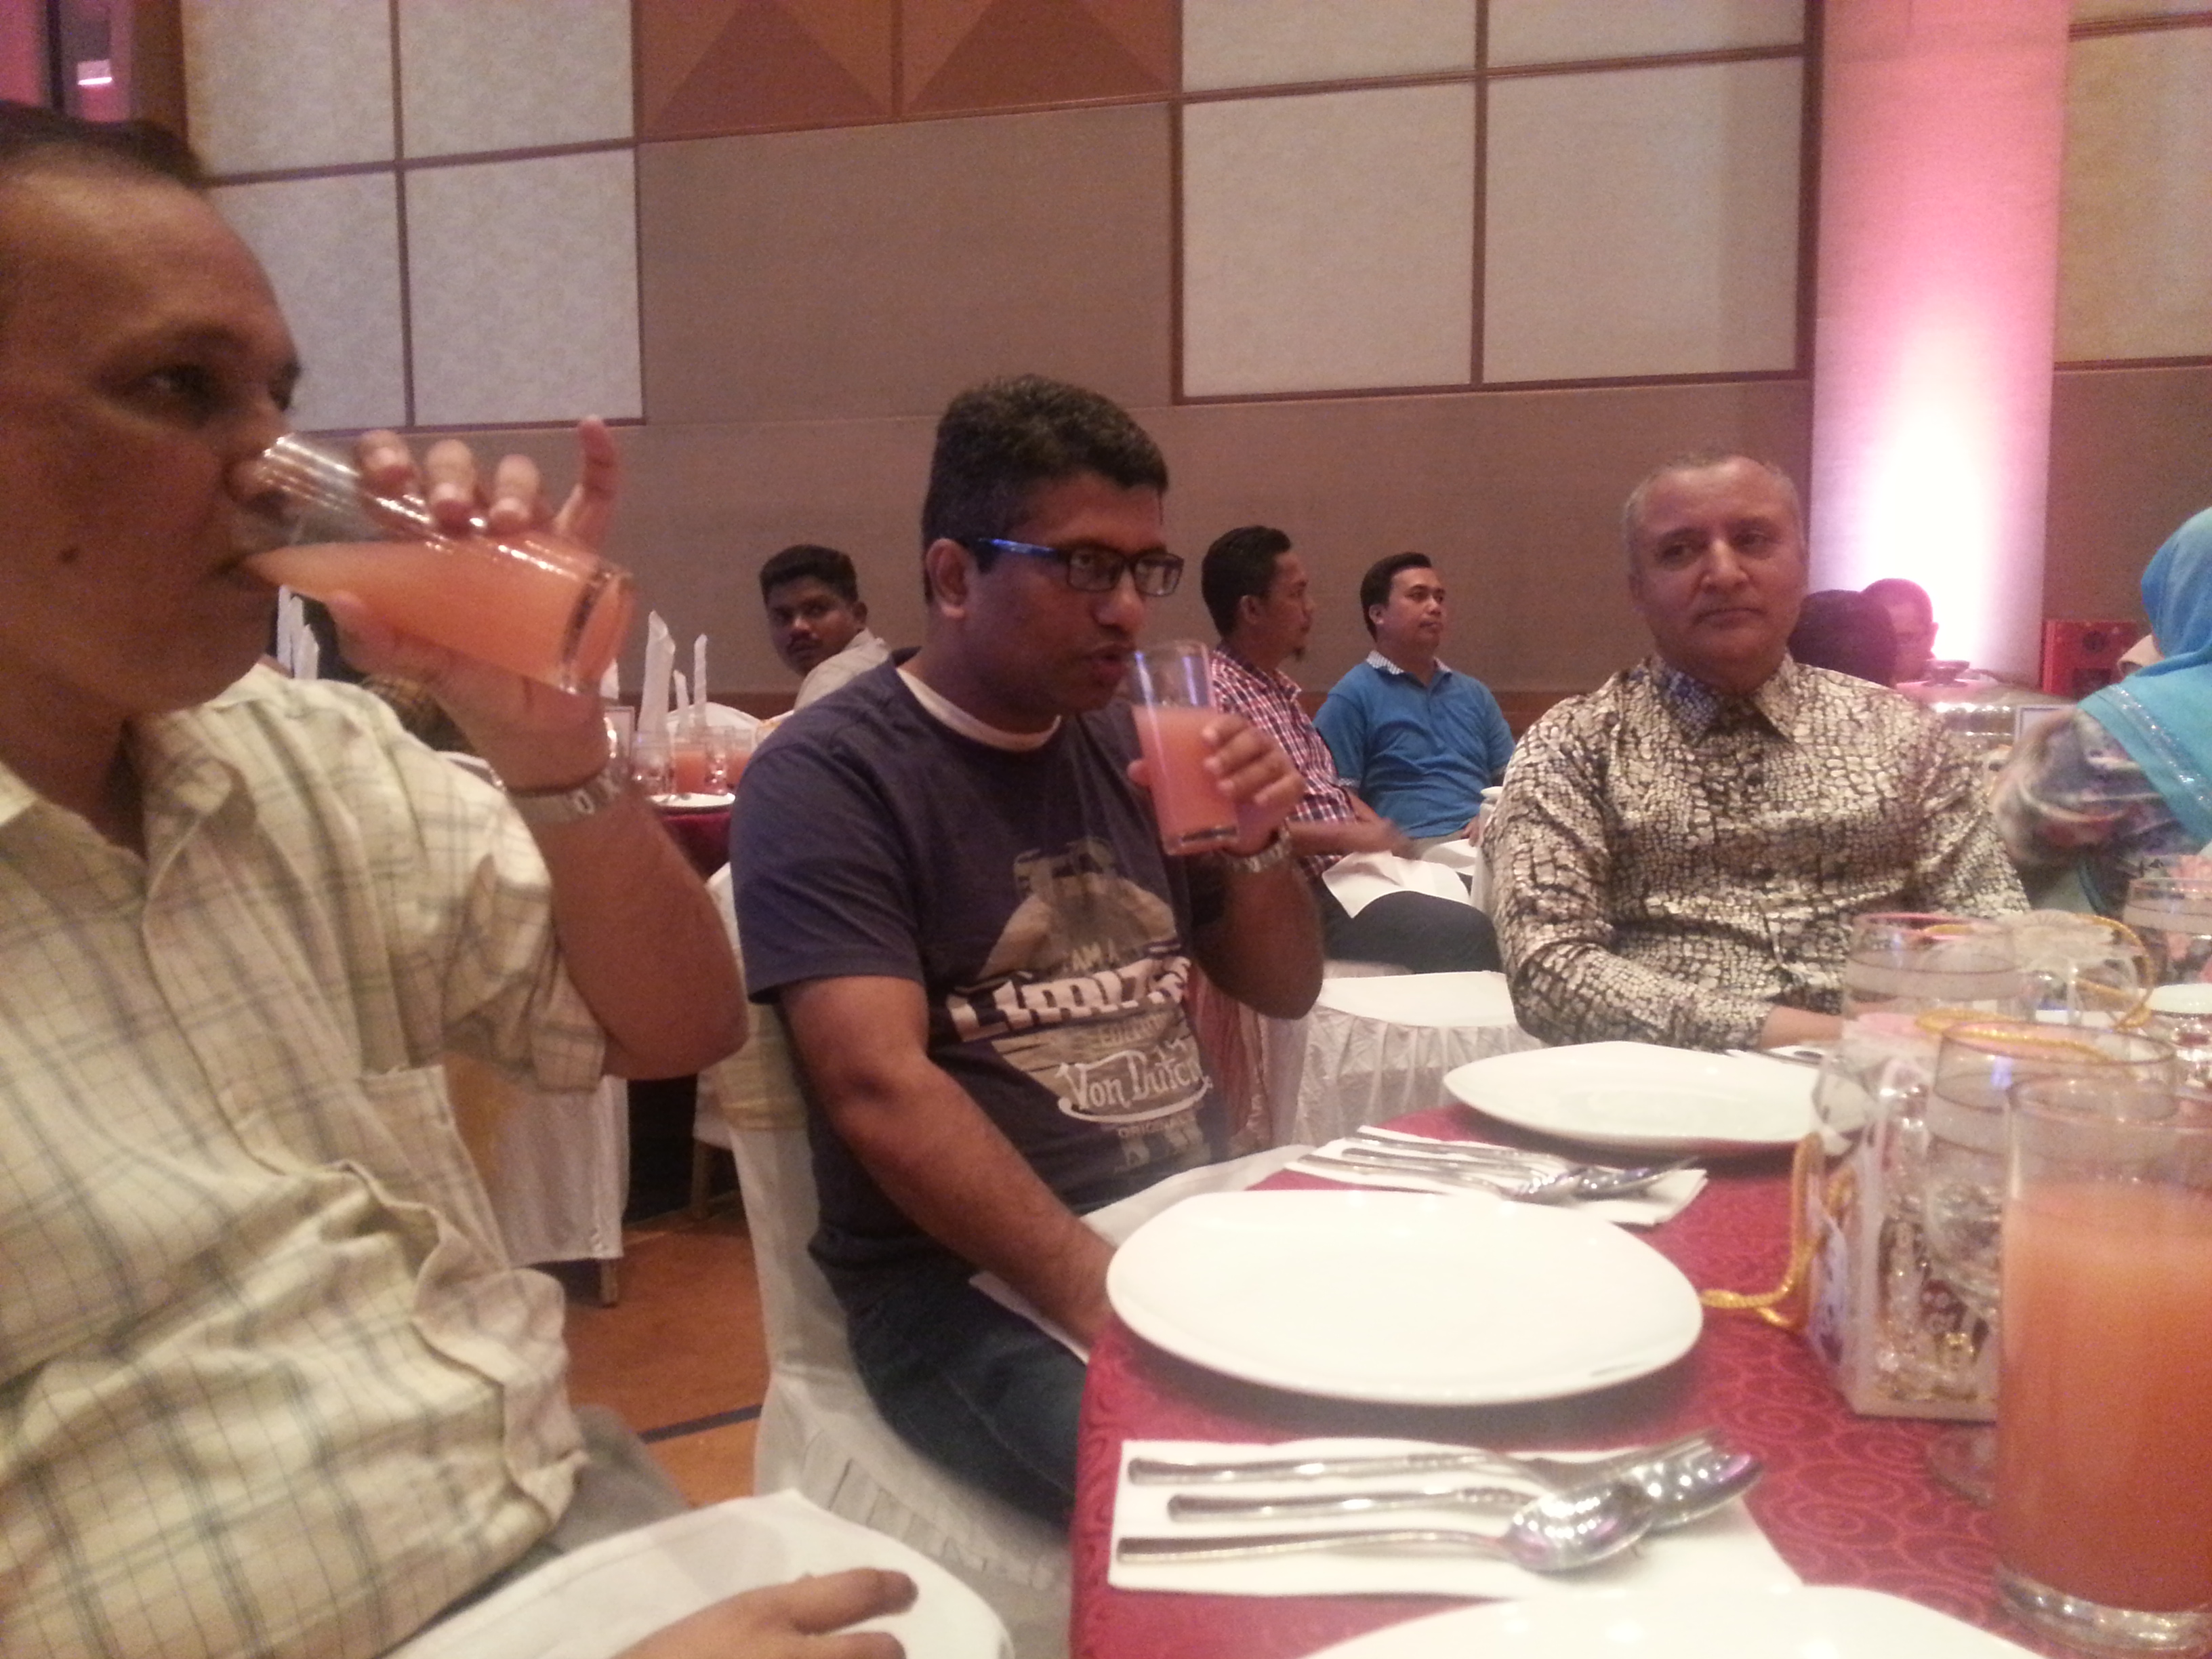
doctors, meal, cuisine, lunch, food, dish, event, dinner, eating, supper, senior citizen, drink, taste